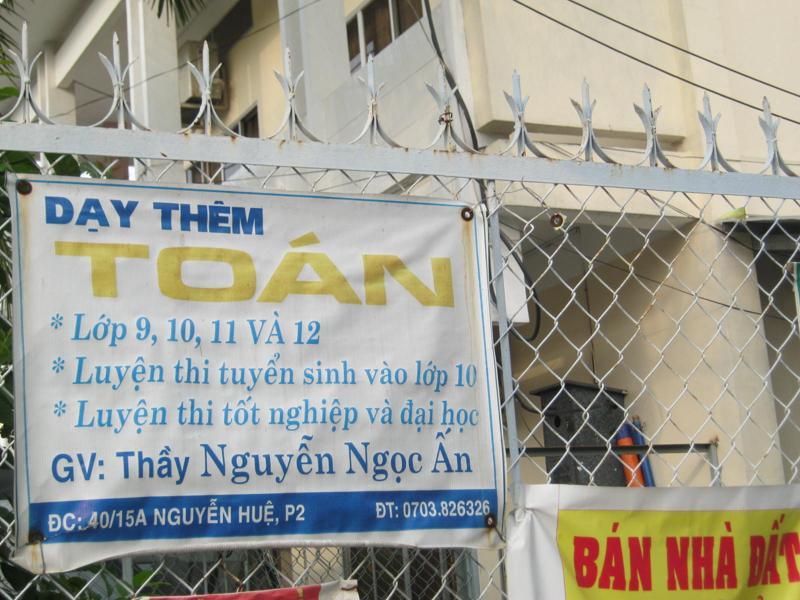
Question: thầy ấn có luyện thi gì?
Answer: thầy có luyện thi tuyển sinh vào lớp 10 và luyện thi tốt nghiệp và đại học